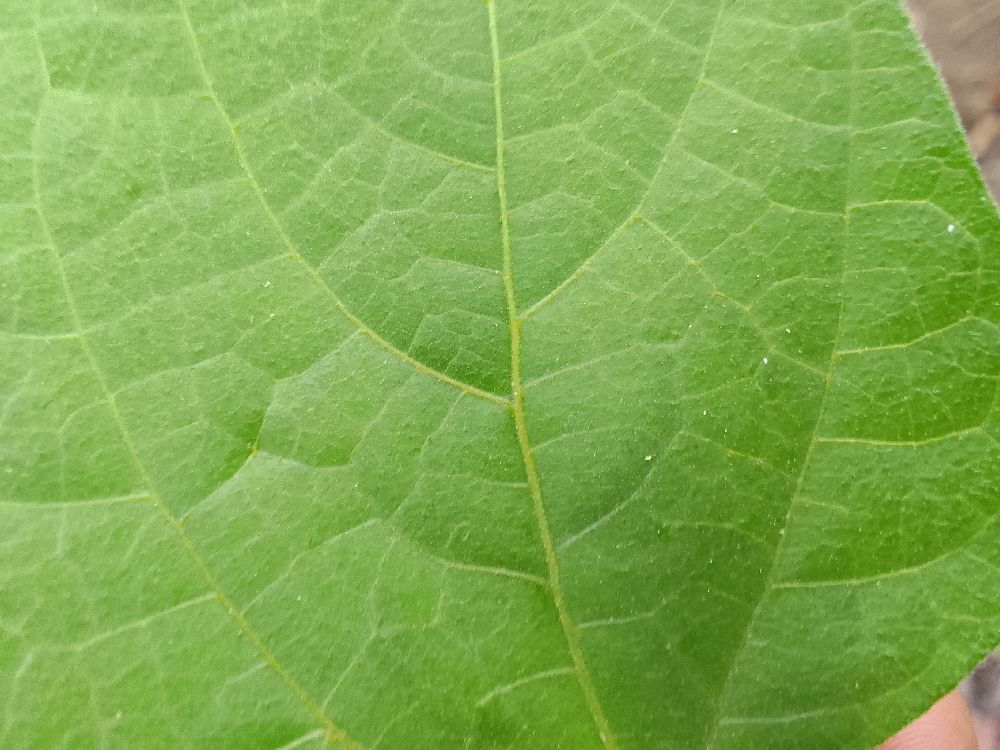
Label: healthy